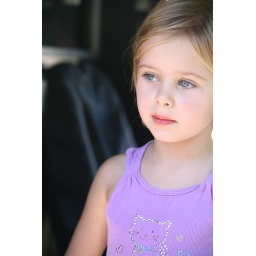
Adorable little girl that was in the ladder truck